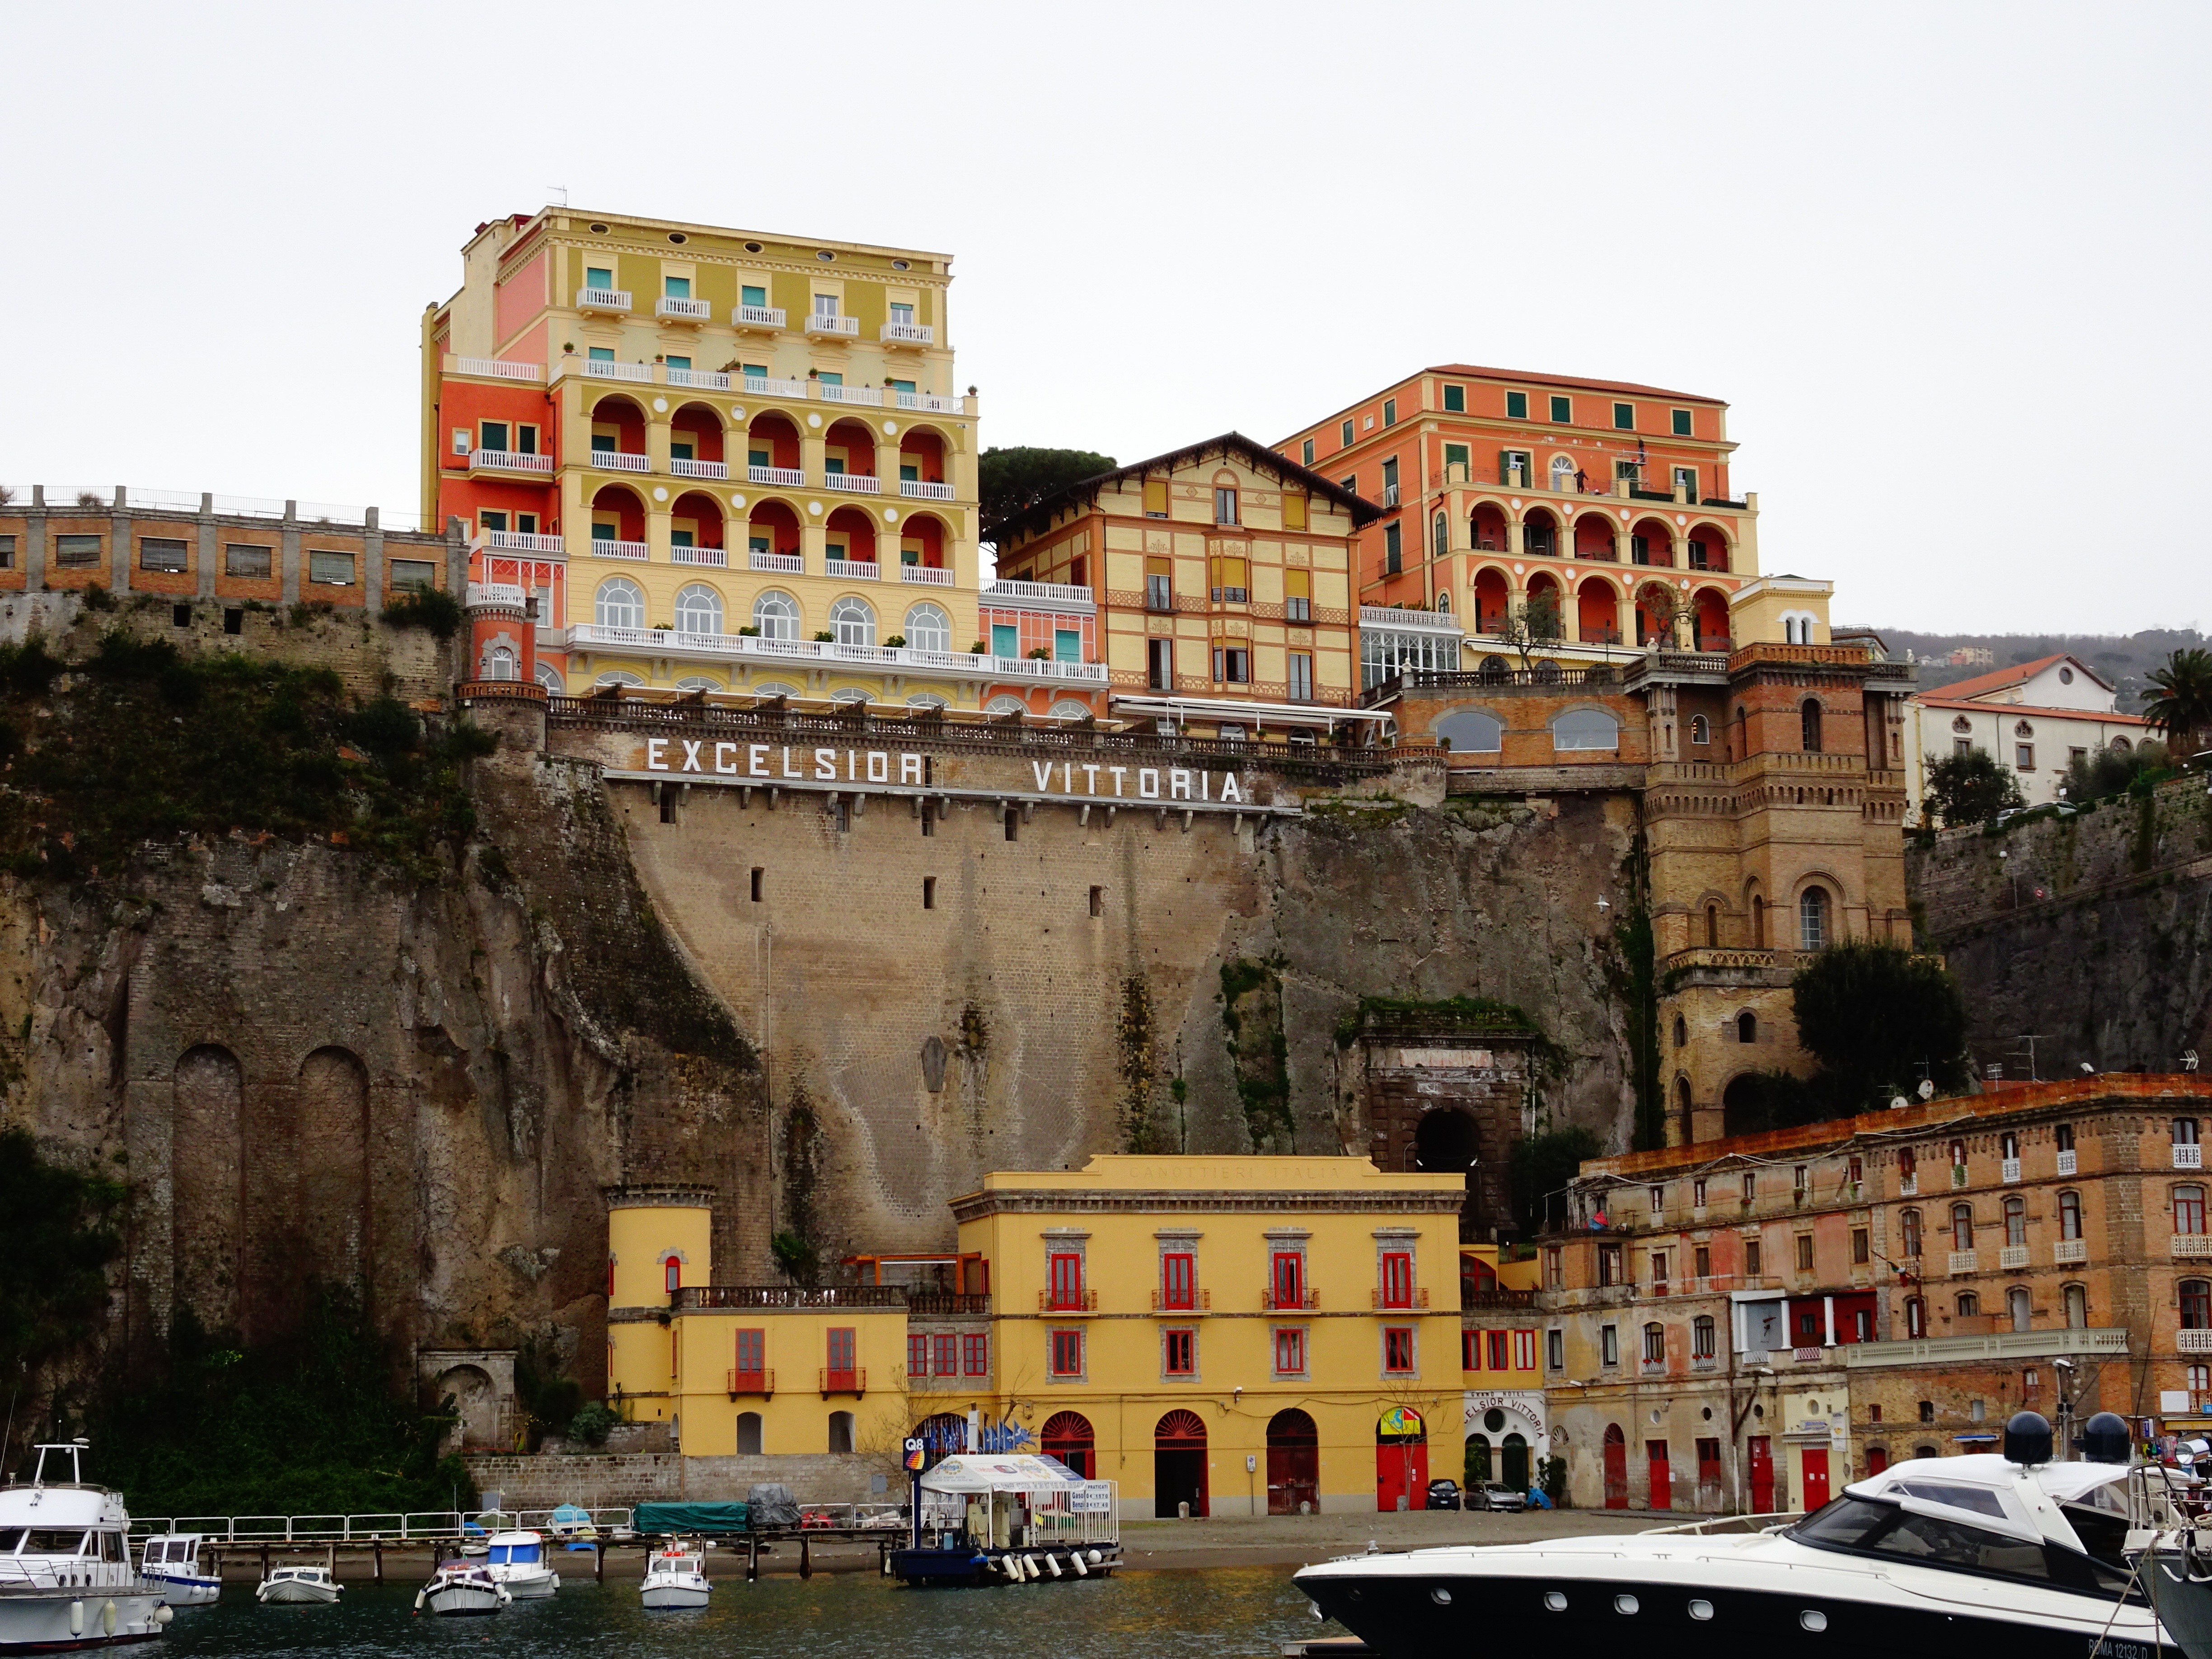
town, palace, cityscape, vehicle, landmark, tourism, waterway, luxury, hotel, sorrento